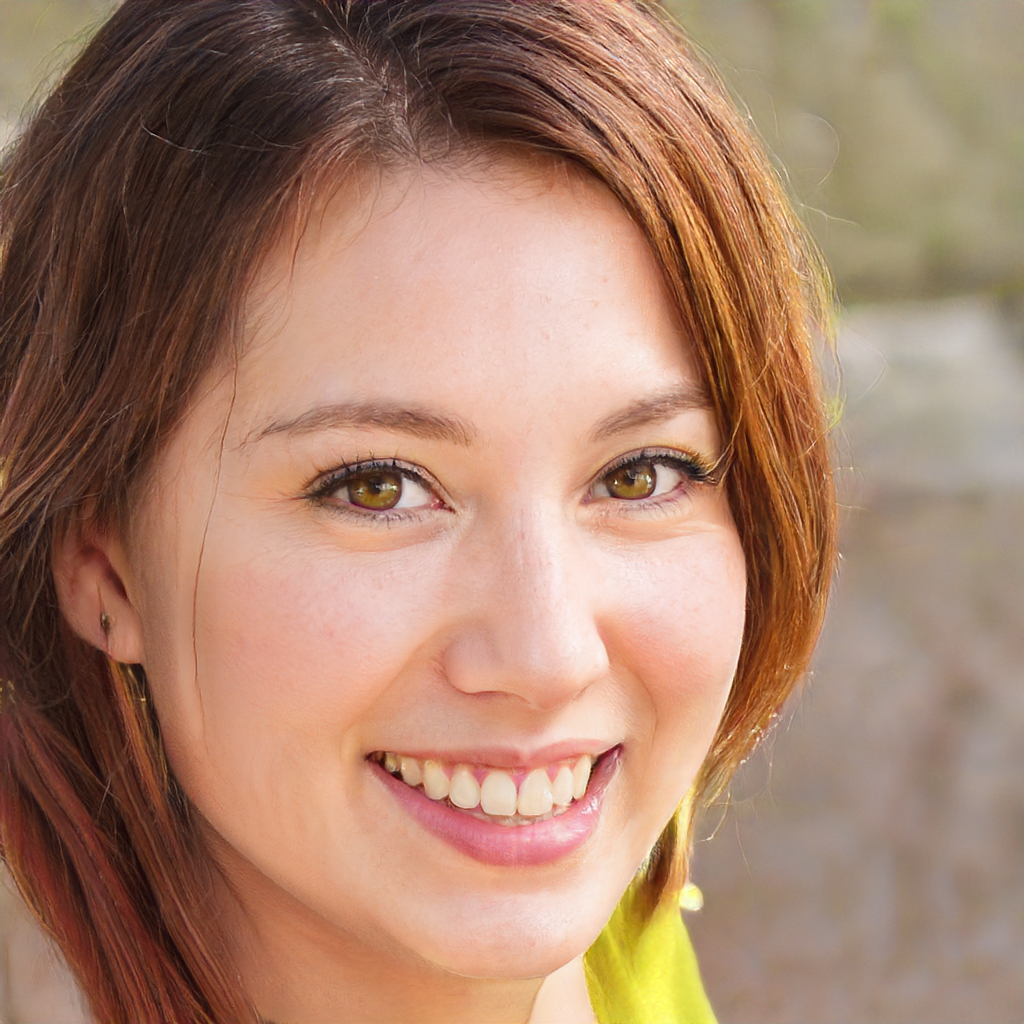
Gender: Female